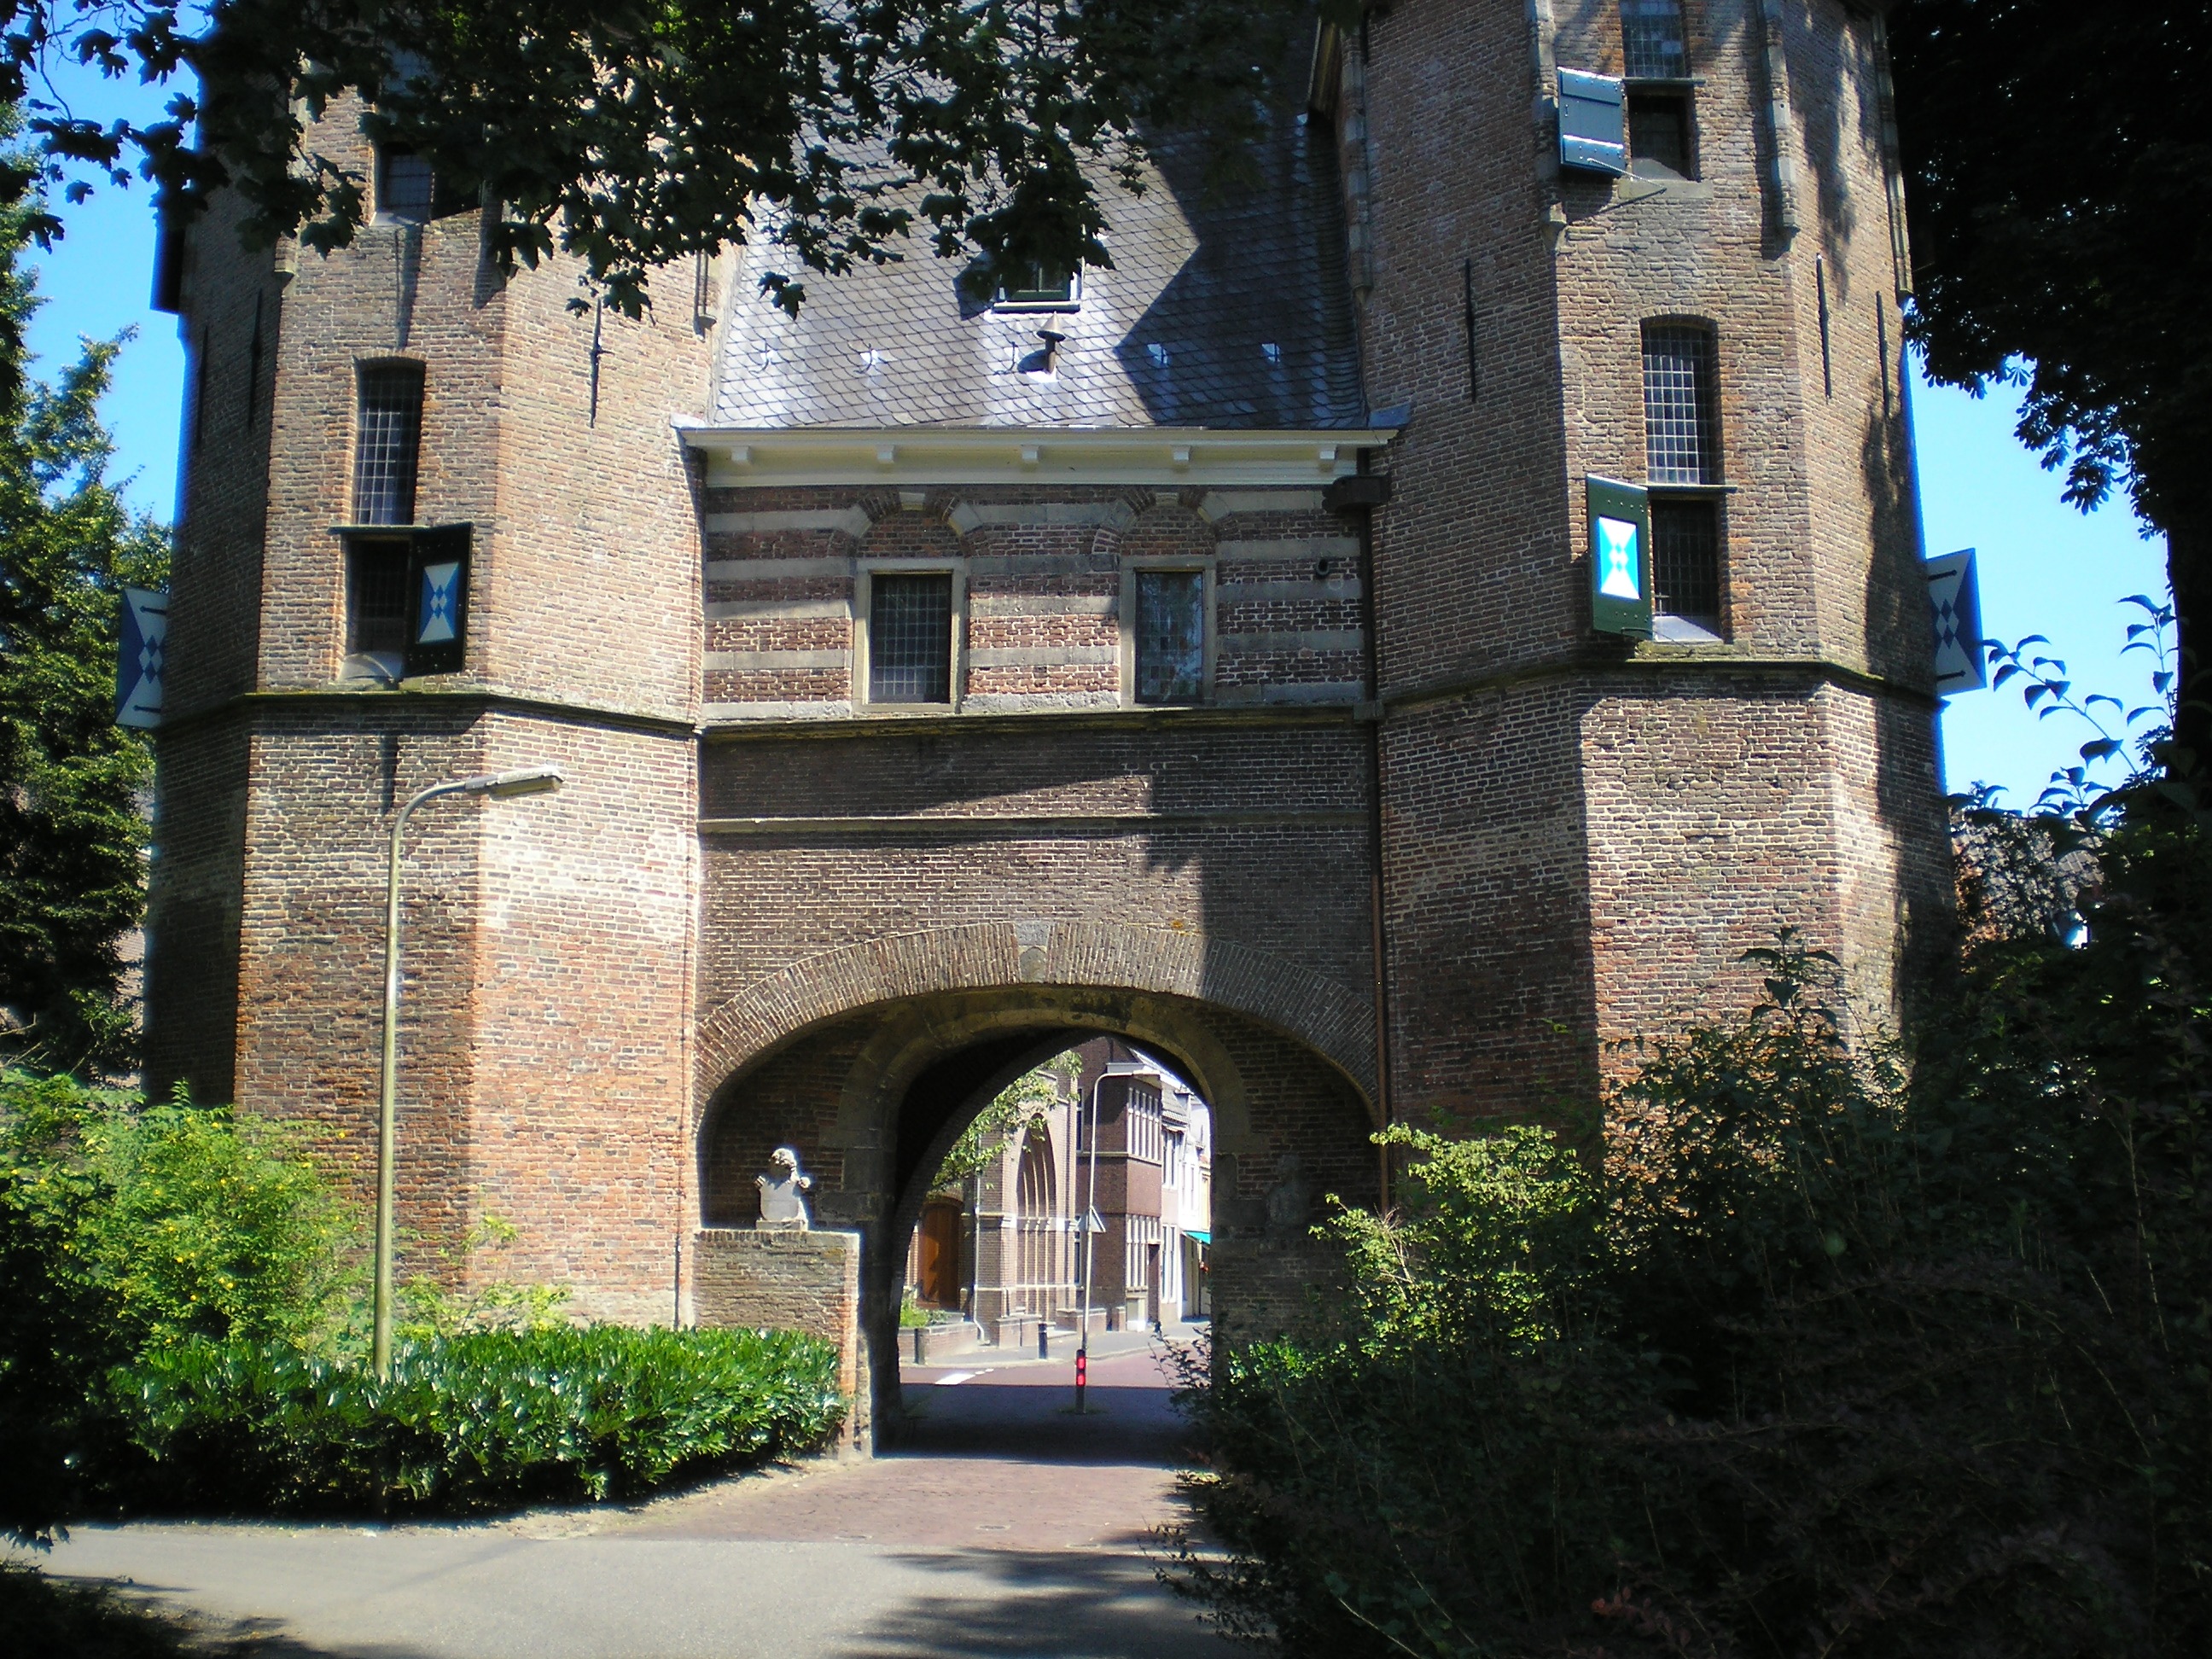
nature, architecture, house, town, building, chateau, stone, summer, arch, spring, scenic, landmark, facade, church, chapel, gate, place of worship, plants, trees, outside, netherlands, buildings, monastery, history, estate, broederpoort